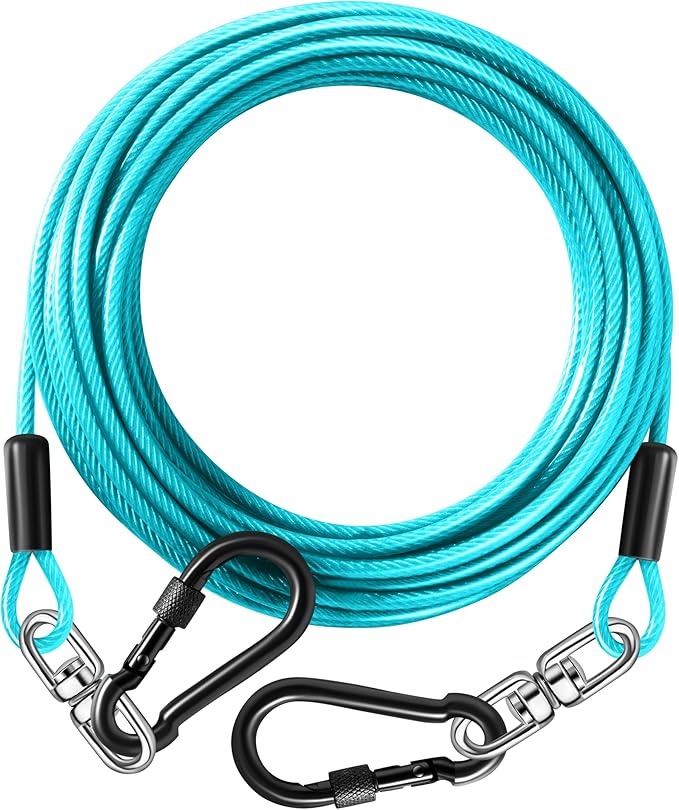
Dog Tie Out Cable 30FT-500Lbs,Heavy Duty Dog Leads Line for Yard with Swivel Hook,Medium Large Dogs Leash&Chains for Outside,Rust Chew Proof Dogs Run Cable for Outdoor Camping (Teal, 30FT)
About This Reflective Dog Tie Out Cable:30ft Heavy-Duty Dog Leads Cable Ultra-durable & tested for all breeds up to 500lbs-perfect for small to large dogs!Our dog runner cables&leashes are the top choice for free-running dogs in outside, yard or camping, providing more room for running or training and play. Heavy Duty Durable Lockable Clip: Outdoor Dog Leash & Chains-Features a 360° swivel clasp for tangle-free movement, keeping your dog safe and secure. Lightweight and durable, this rust-proof tie-out cable easily attaches to a spiral ground anchor, tree, or fence. The twist-lock mechanism prevents tangling, making it perfect for keeping your dog safely contained outdoors. Chew Proof Dog Leash: Durable Dog Tie-Out Cable Made with a strong steel wire core and chew-resistant transparent PVC coating, this dog tether is rust-proof and built to last. The secure locking carabiner ensures safety in any setting—whether in your yard, at a campsite, or during outdoor training.Its perfect as a long-line training leash or a fixed tie-out, giving your dog the freedom to explore while keeping them safely under control. Easy to Clean and Setting:10/15/20/30/50 feet dog lead line, builds up quickly on a stake, giving your dog more room to roam.The rust-resistant coating makes cleanup a breeze—just rinse off dirt and mud with water to keep it strong and long-lasting. Perfect for yards, camping, or outdoor play! Dog Cable for Pet Lovers: Dog tie out cable system creates a safe area that allows your dogs to come and go freely while preventing them being distracted and escaping from the camping,yard,outdoor.This is a good gifts for dog lovers. If you encounter any quality problems with our products, please feel free to contact us, we will solve the problem for you in time. Overview Size : 30FT Color : Teal Brand : Evilplan Pattern : Solid Closure Type : Tie
Brand: Evilplan
Category: Animals & Pet Supplies > Pet Supplies > Pet Leashes > Training Leashes